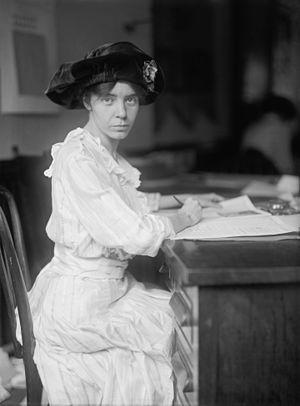
Alice Stokes Paul, née le 11 janvier 1885 à Mount Laurel dans l'état du New Jersey et morte le 9 juillet 1977 à Moorestown dans le New Jersey, est une suffragette américaine. Avec son amie Lucy Burns et d'autres féministes, elle a organisé des campagnes déterminantes pour obtenir l'obtention du droit de vote des femmes aux États-Unis par l'adoption du Dix-neuvième amendement de la Constitution des États-Unis promulgué le 26 août 1920 après sa ratification le 18 août 1920 par le Tennessee.
Le Swarthmore College est une université d'arts libéraux américaine située à Swarthmore, à 32 kilomètres au sud-ouest de Philadelphie.L'université compte environ 1 600 étudiants. Fondée par des quakers en 1864, elle n'a plus d'affiliation religieuse depuis le début du XXᵉ siècle.